Ethnography

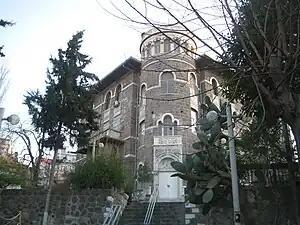
İzmir Ethnography Museum in İzmir, Turkey, from the courtyard

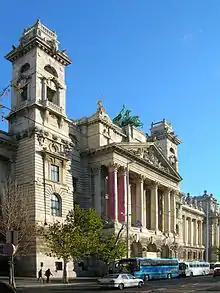
Ethnography museum, Budapest, Hungary

According to John Brewer, a leading social scientist, data collection methods are meant to capture the "social meanings and ordinary activities" of people (informants) in "naturally occurring settings" that are commonly referred to as "the field". The goal is to collect data in such a way that the researcher imposes a minimal amount of personal bias in the data. Multiple methods of data collection may be employed to facilitate a relationship that allows for a more personal and in-depth portrait of the informants and their community. These can include participant observation, field notes, interviews and surveys, as well as various visual methods.